List of Himalayan topics

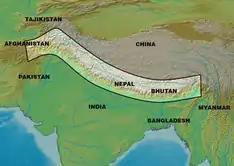
Map of the Himalaya

Geographically, the Himalayan states lie in the Indian subcontinent. The countries and territories include: